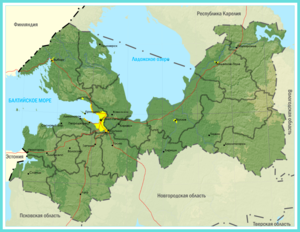
La zone frontalière de la Russie est une bande de terre tracée le long de la frontière de la Fédération de Russie où la libre circulation des personnes et l'exercice d'activités économiques sont limités. En général, ces zones sont installées aux frontières avec des États ennemis ou des territoires d'États inamicaux. Le but est de faciliter les recherches de personnes indésirables sur un territoire ou d'éviter l'accès de saboteurs. L'existence de cette zone peut toutefois subsister longtemps après la normalisation des relations entre États voisins.
L'oblast de Léningrad est une subdivision territoriale de la fédération de Russie, ou oblast. Situé dans le district fédéral du Nord-Ouest, il tire son nom de Lénine et s'étend autour de Saint-Pétersbourg, connue sous le nom de Léningrad de 1924 à 1991, mais la ville en est administrativement séparée. L'oblast conserva son nom après la chute du régime soviétique, bien que la ville qui lui a donné son nom eût été rebaptisée. La ville la plus peuplée est Gatchina, avec 95 186 habitants en 2017.